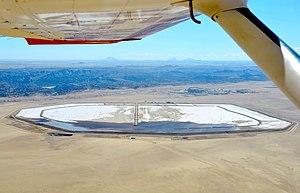
La mine d'uranium de Husab est une mine à ciel ouvert située dans le désert du Namib en Namibie, près de la ville d'Erongo et à environ 60 km à l'est de la ville côtière de Swakopmund.